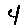
Label: 4